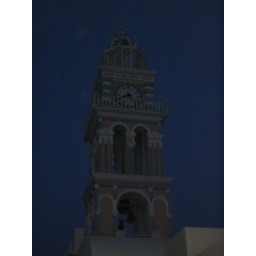
The clock tower in Fira, the main town on Santorini.